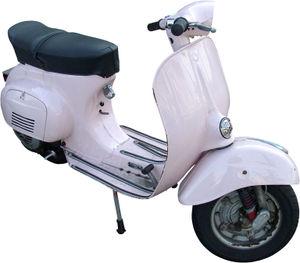
La Vespa est une ligne de scooters brevetée le 23 avril 1946 par la société Piaggio & Co, S.p.A. Le nom de Vespa, qui signifie « guêpe » en italien, a été choisi par Enrico Piaggio en découvrant le prototype du modèle. Ce deux-roues est par la suite devenu à la fois le symbole de la créativité italienne et un succès commercial, qui se poursuit jusqu'au XXIᵉ siècle qui voit la marque passer, entre 2004 et 2015, de 58 000 scooters vendus à 170 000.